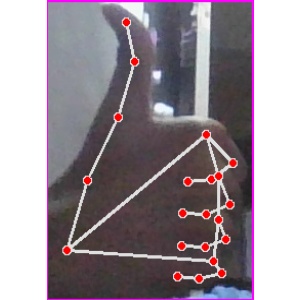
अक्षर: थ